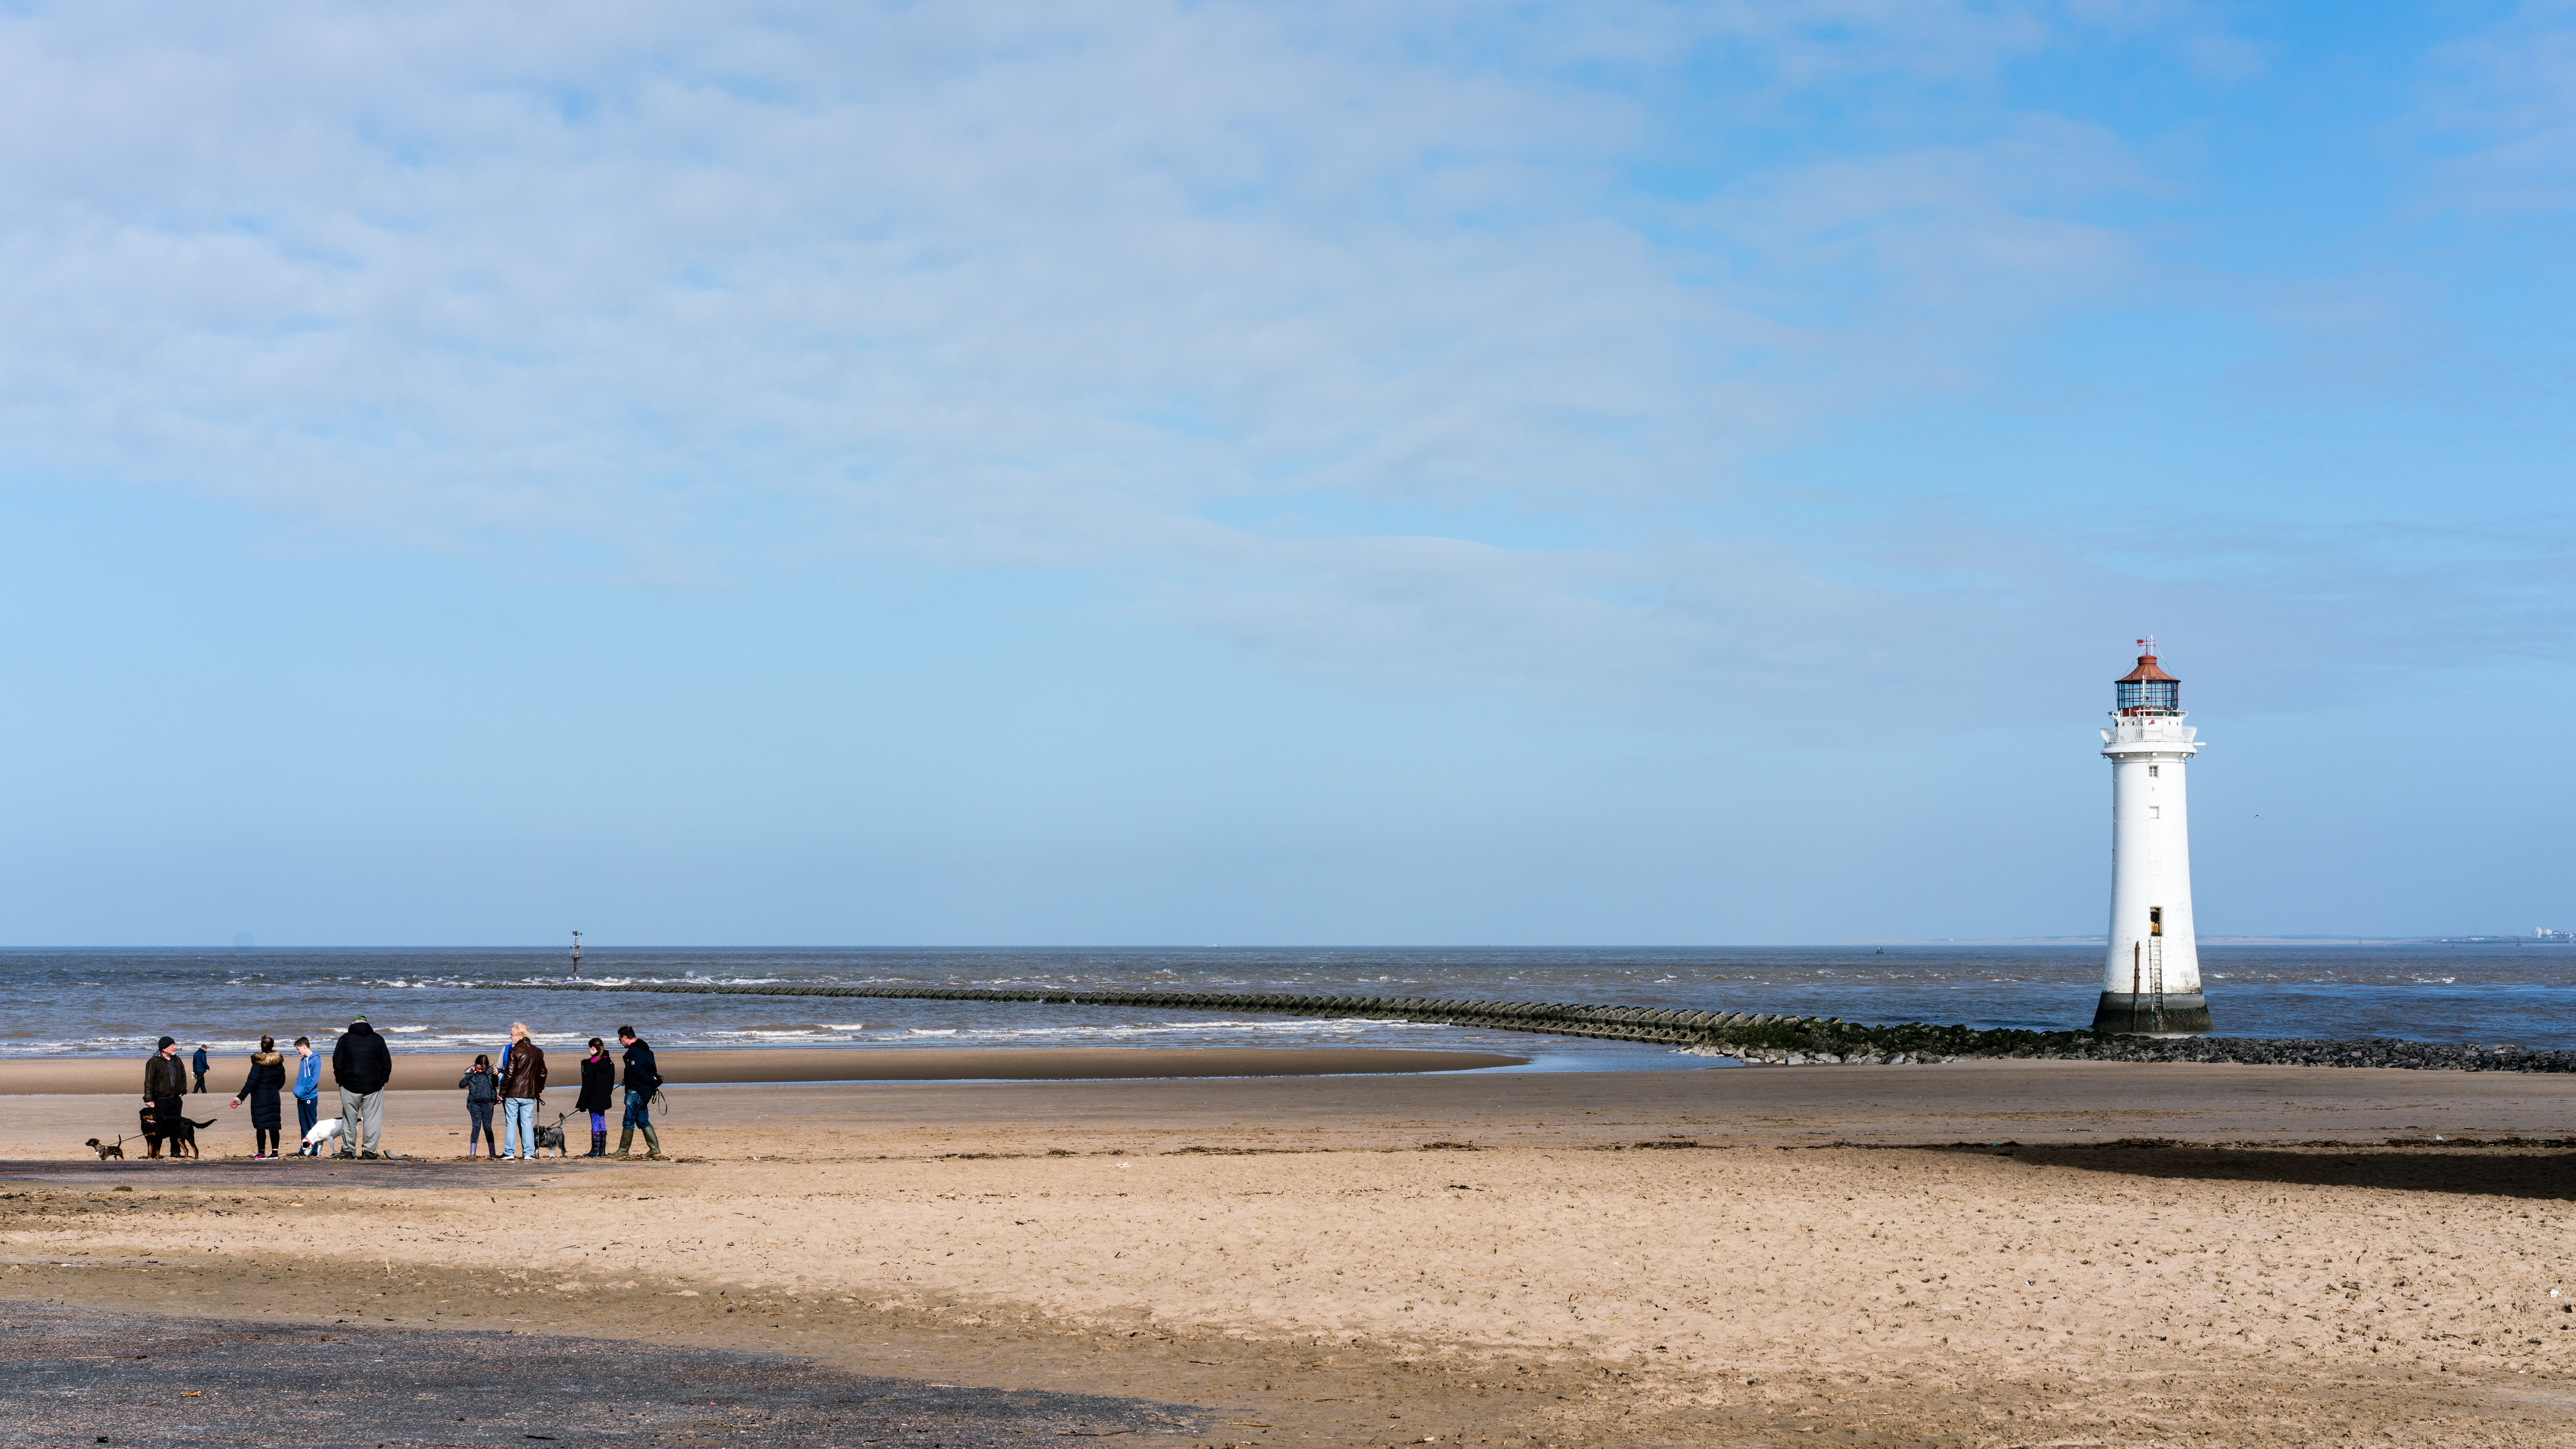
beach, sea, coast, ocean, horizon, lighthouse, people, shore, tower, bay, body of water, uk, merseyside, dogs, newbrighton, breakwater, cape